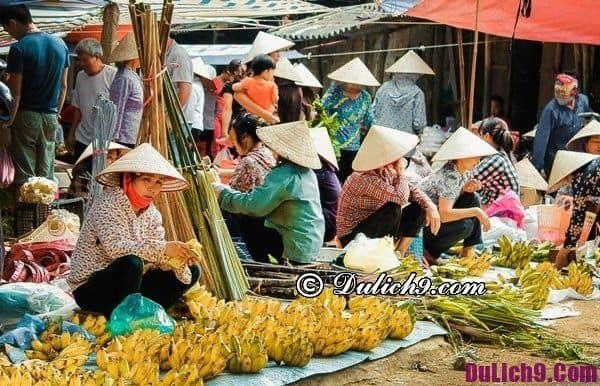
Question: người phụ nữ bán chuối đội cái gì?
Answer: đội nón lá